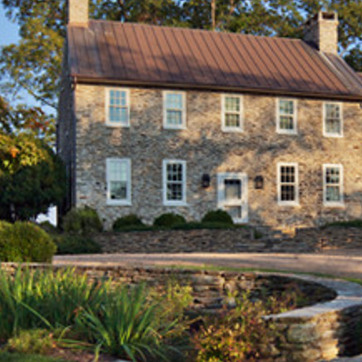
Material: glass